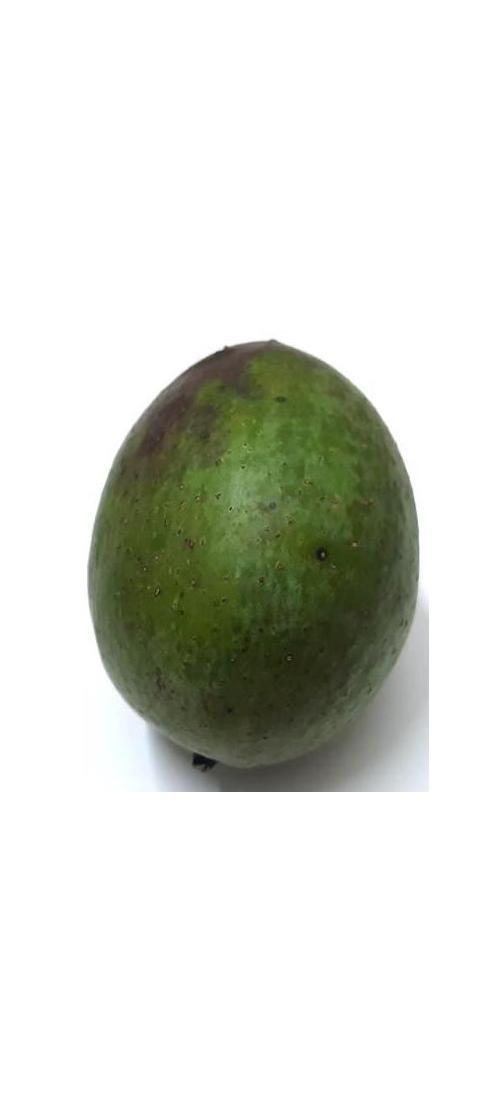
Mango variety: Ashshina Zhinuk